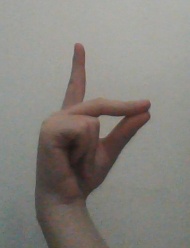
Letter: ta